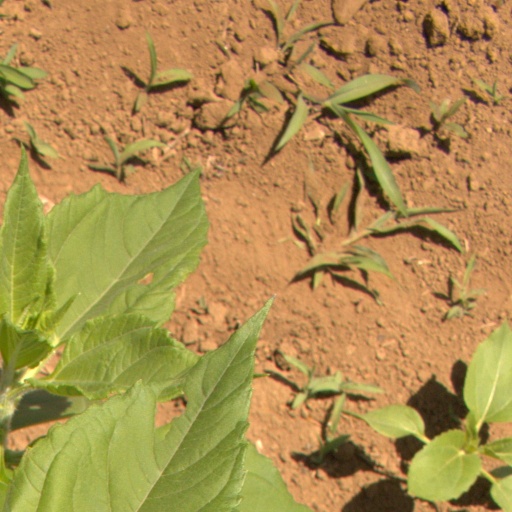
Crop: Jerusalem artichoke